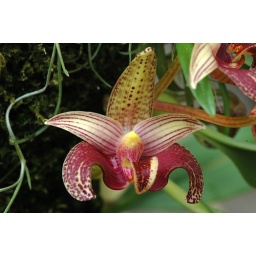
A plant from the collection of Mrs. Stephanie Kiel. Herr plants are also standing in a glasshouse of Mr. Olligs.